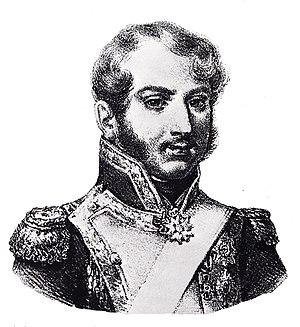
Le général Wincenty Krasiński, colonel du 1er régiment de lanciers polonais de la Garde impériale et comte d'Opinagora.
Le 1ᵉʳ régiment de chevau-légers lanciers polonais est une unité de cavalerie légère de la Garde impériale, créée par Napoléon Iᵉʳ et en service dans la Grande Armée de 1807 à 1815. Avec un effectif théorique de 1 000 cavaliers et 32 hommes d'état-major, c'est le quatrième régiment de cavalerie intégré à la Garde.